String (computer science)

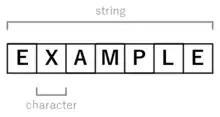
Strings are typically made up of characters, and are often used to store human-readable data, such as words or sentences.

In computer programming, a string is traditionally a sequence of characters, either as a literal constant or as some kind of variable. The latter may allow its elements to be mutated and the length changed, or it may be fixed (after creation). A string is often implemented as an array data structure of bytes (or words) that stores a sequence of elements, typically characters, using some character encoding. More general, "string" may also denote a sequence (or list) of data other than just characters.